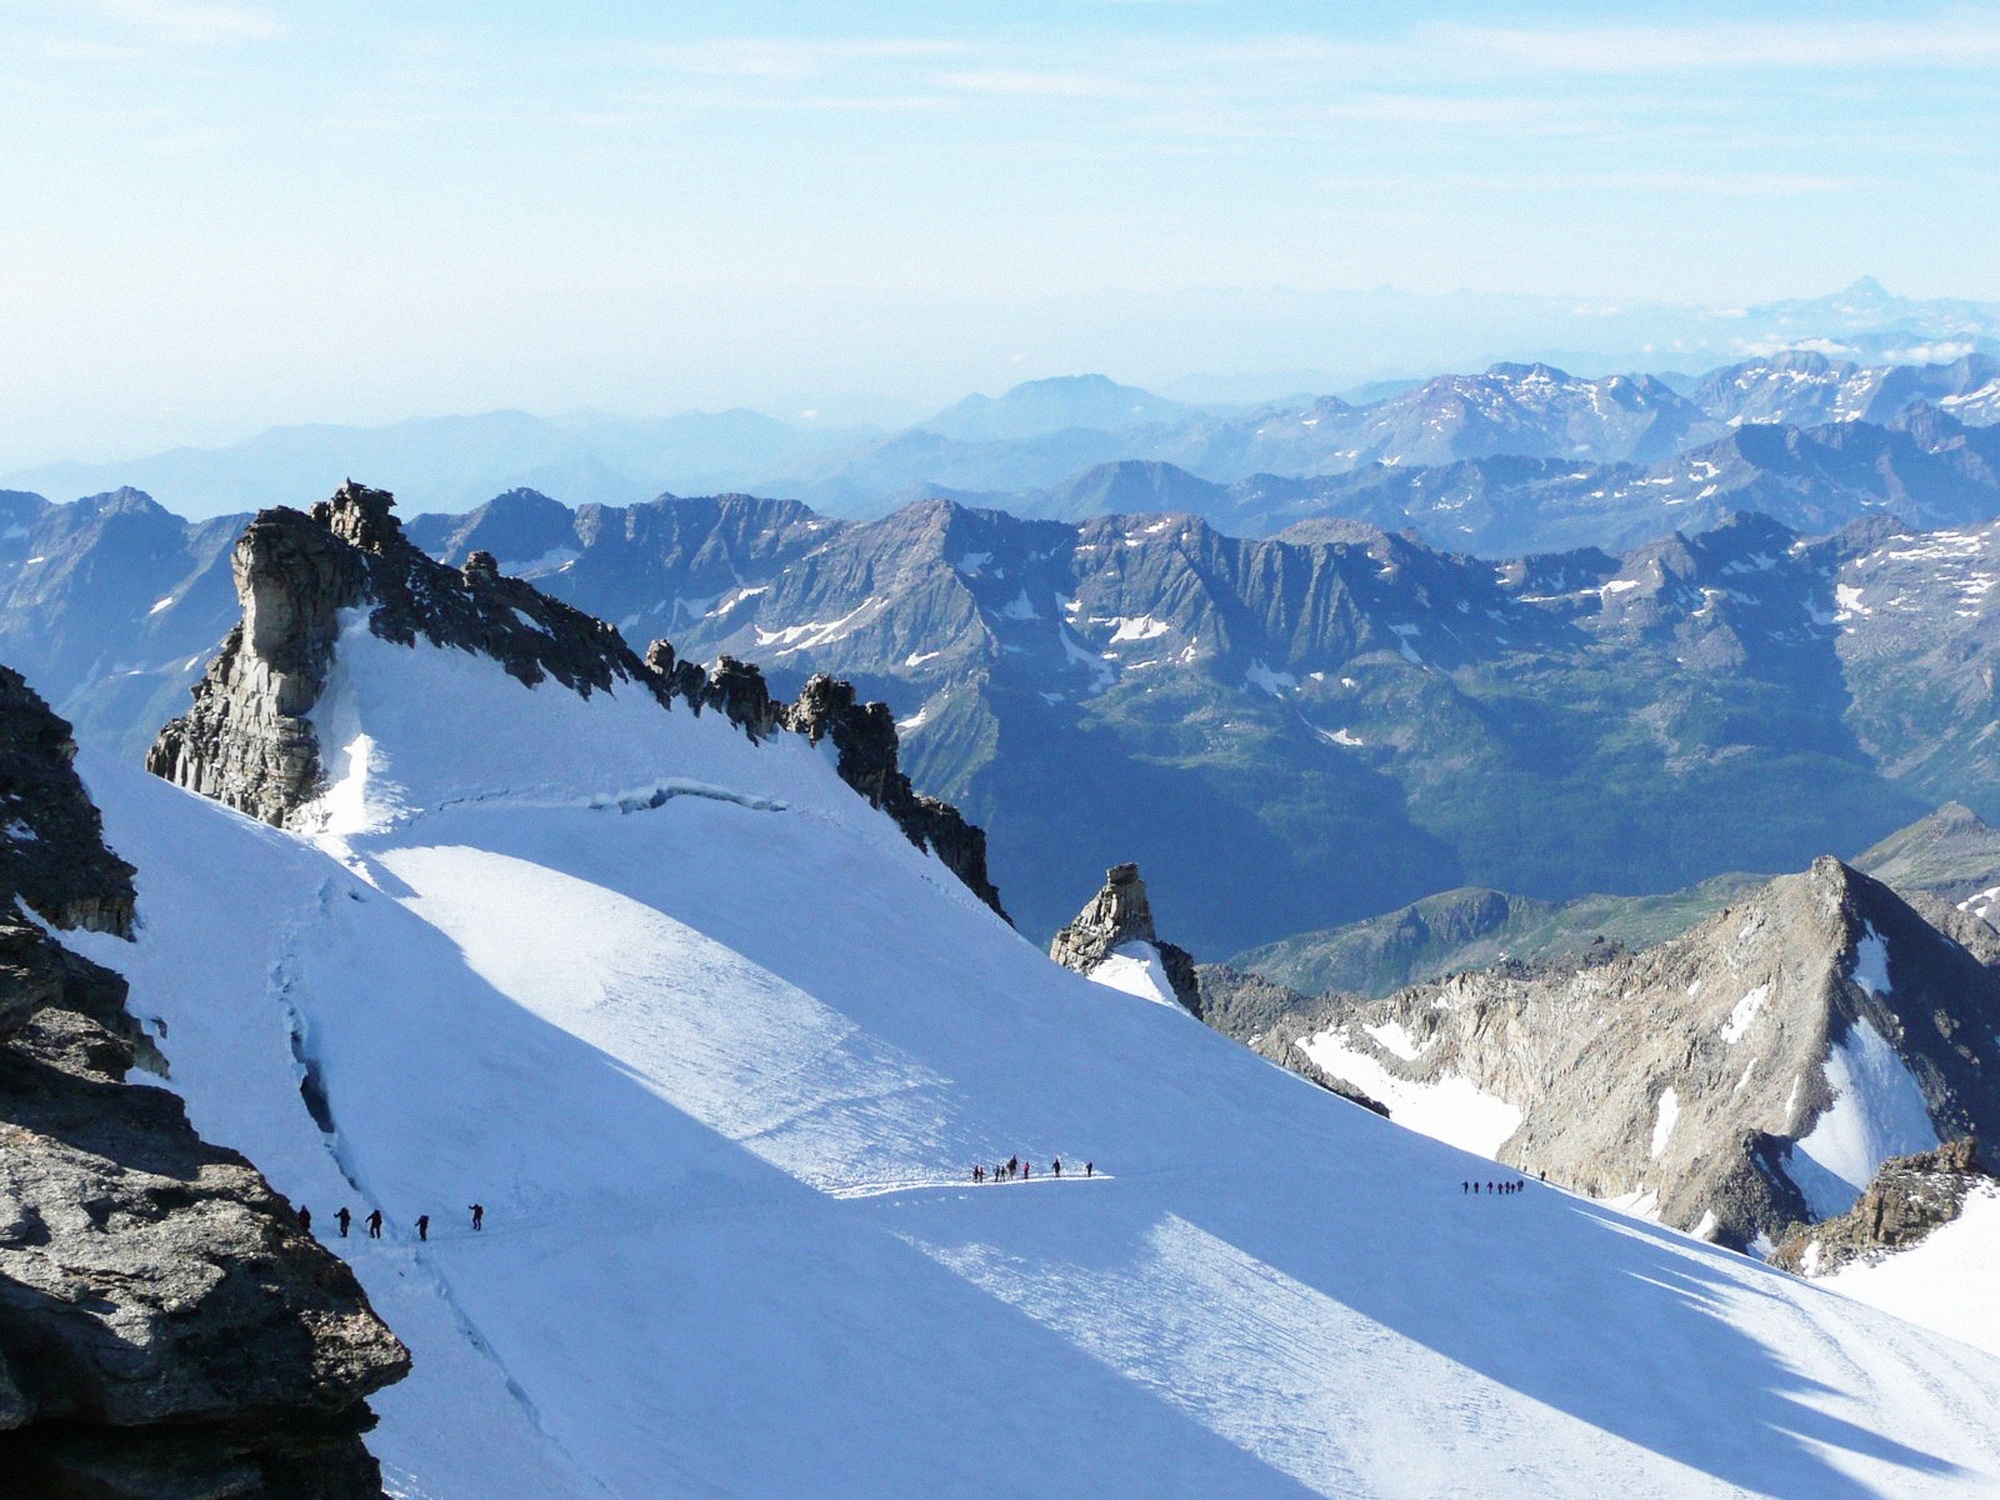
landscape, nature, mountain, snow, winter, hiking, adventure, mountain range, extreme sport, ridge, summit, mountaineering, winter sport, sports, resort, alps, piste, landform, ski touring, ice adventure, gran paradiso, ski mountaineering, cordee, mountainous landforms, geological phenomenon, ar te